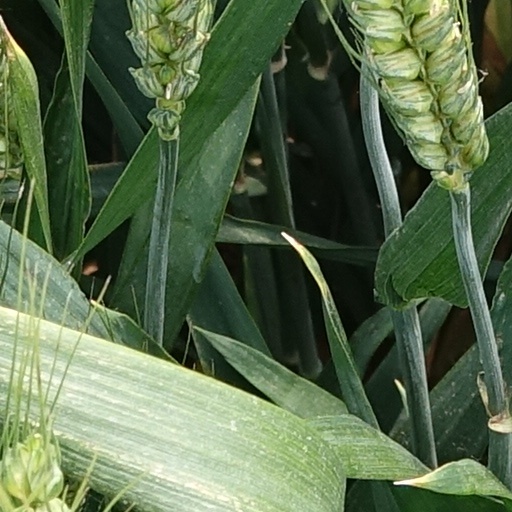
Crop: wheat